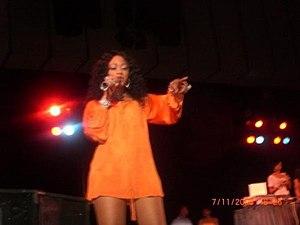
Trina, de son vrai nom Katrina Laverne Taylor, née le 3 décembre 1978 à Miami, Floride, est une rappeuse américaine.